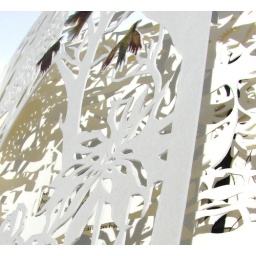
The Wondrous Stag. Book thesis on the characterization of female and male characters in western &amp;amp; eastern folktales.